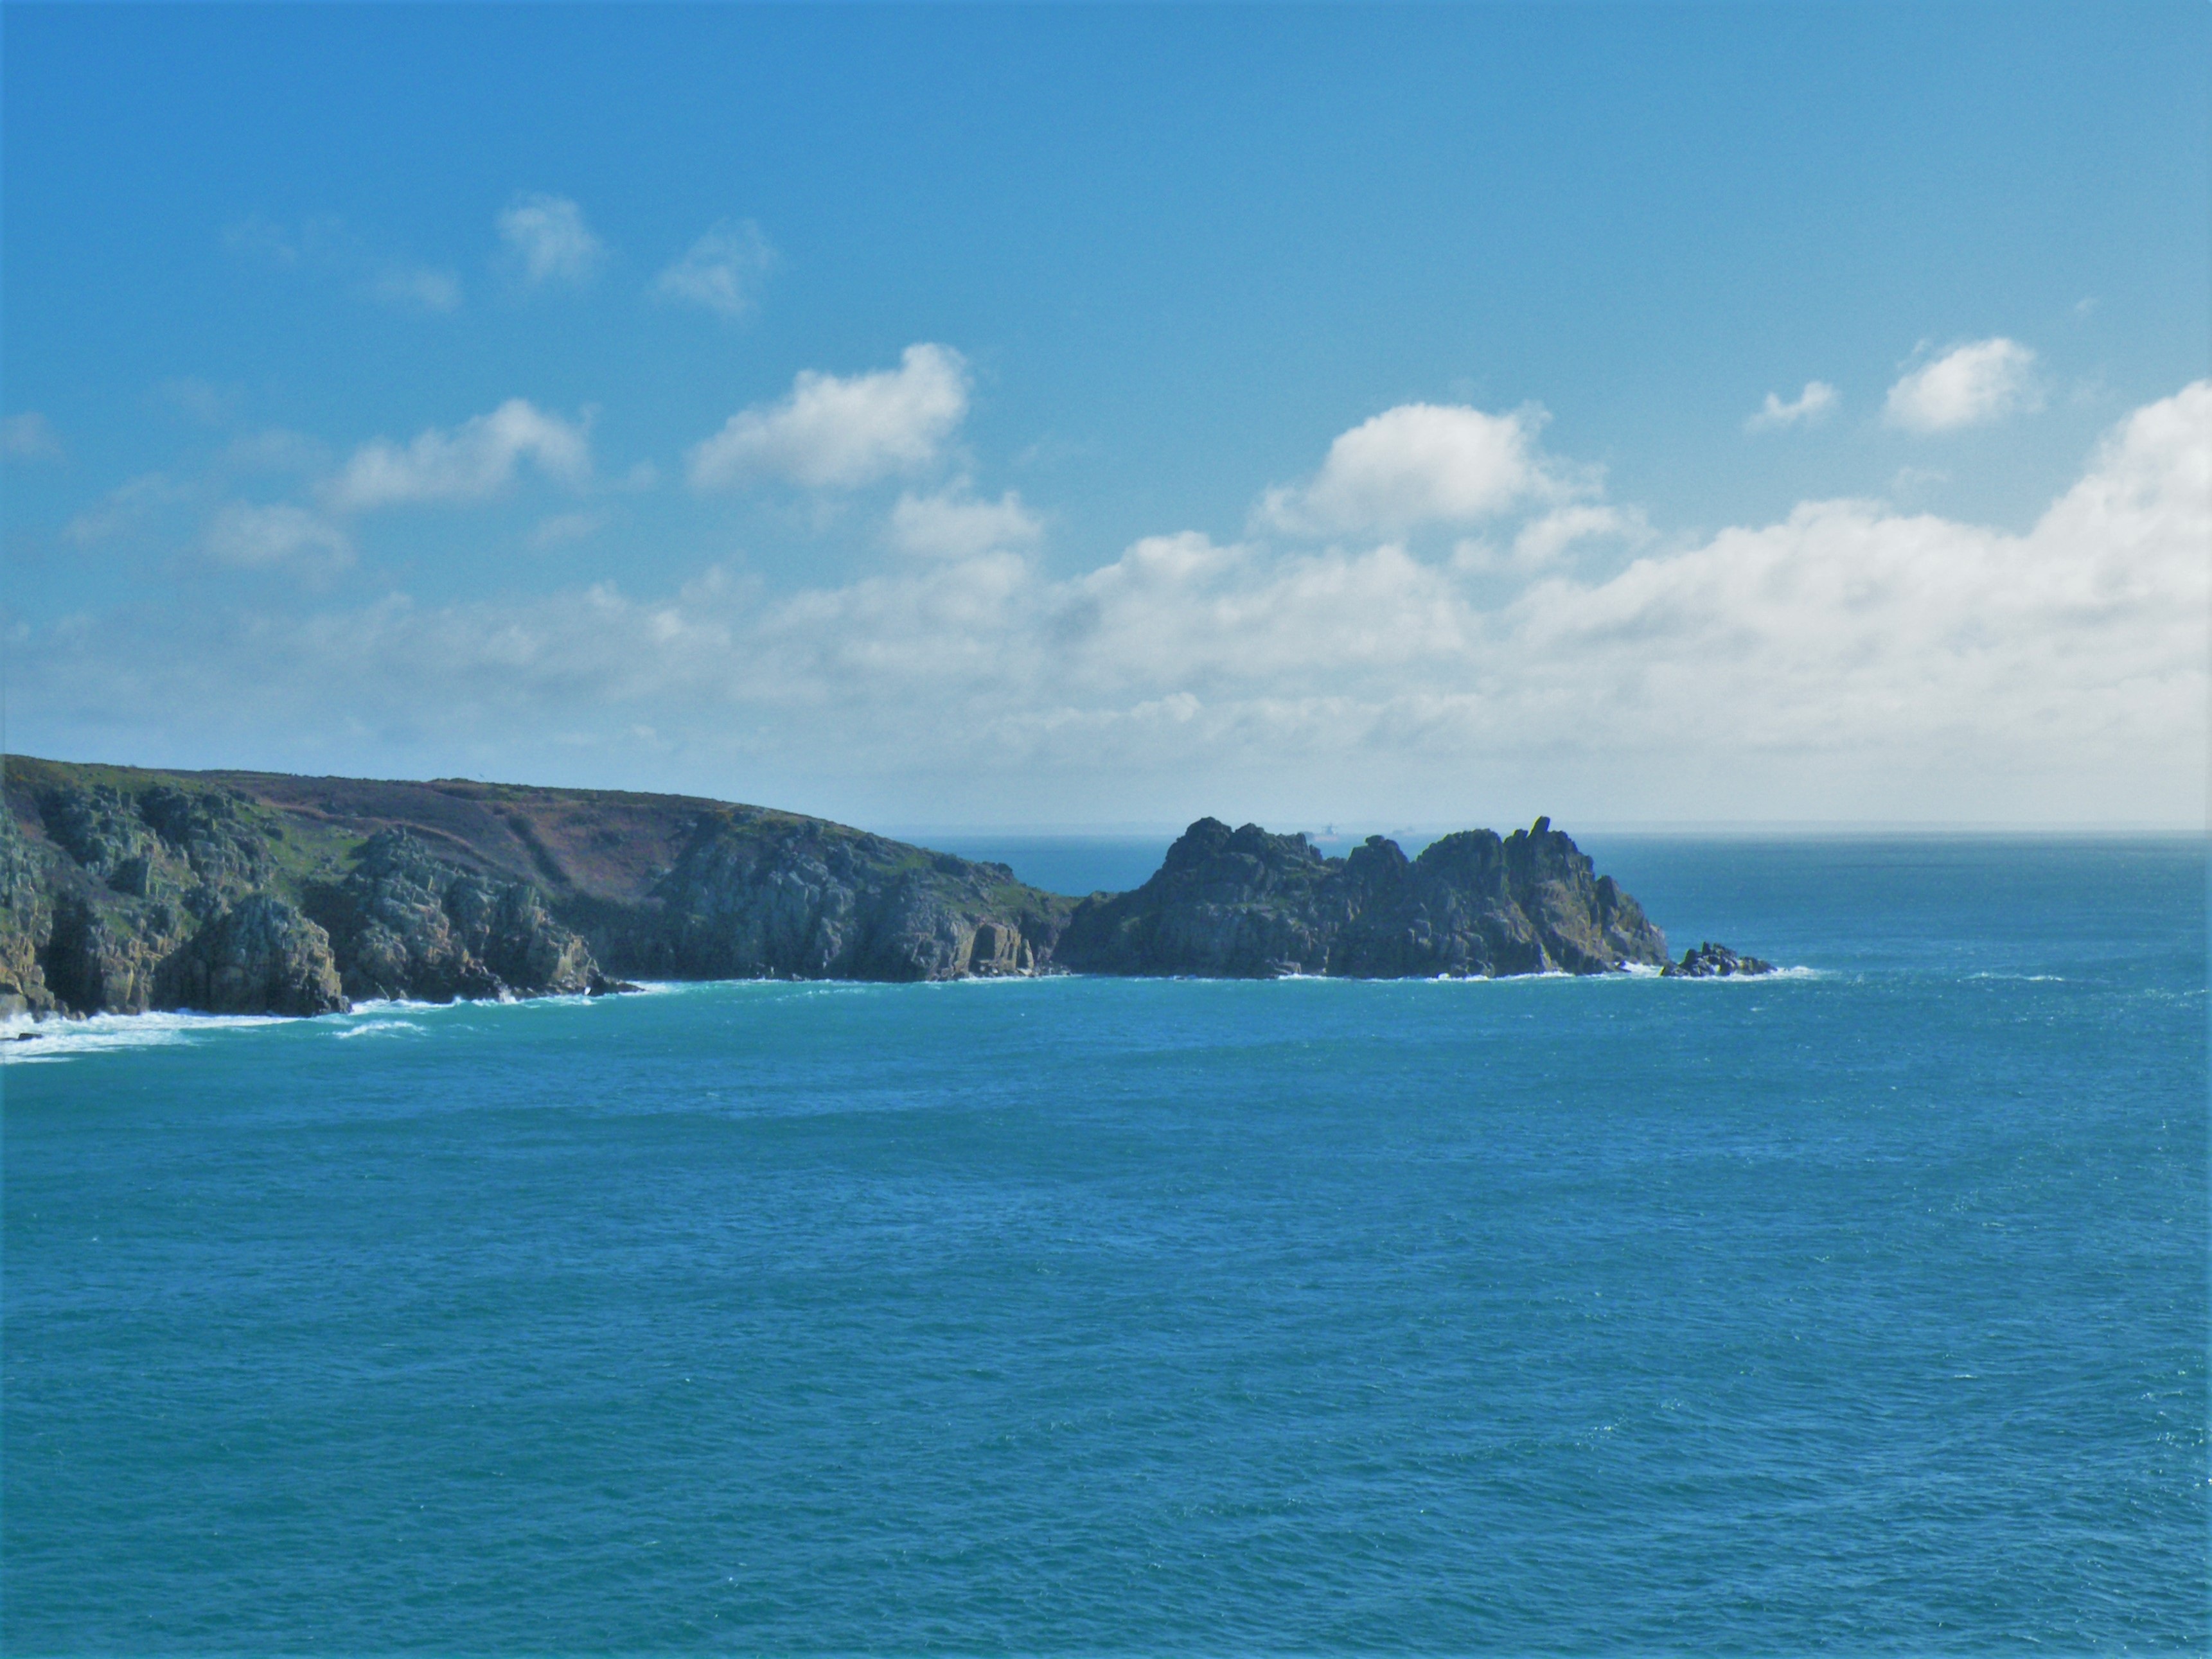
sea, coast, ocean, horizon, cliff, cove, spring, bay, island, fjord, terrain, body of water, uk, england, clouds, cornwall, cape, islet, landform, minack theatre, geographical feature